Maddron Bald Trail

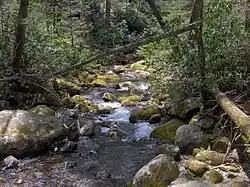
Indian Camp Creek

Maddron Bald is a narrow ridge descending northwestwardly from Inadu Knob, a summit situated along the crest of the Eastern Smokies near Old Black. Snake Den Ridge, which descends northeastwardly from Inadu Knob, joins Maddron Bald on Inadu's northern face to form one large ridge that presents as a wide V-shaped formation on topographical maps. Maddron Bald rises to a summit of , although the trail's highpoint is approximately at its junction with the Snake Den Ridge Trail.